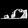
Label: Sandal